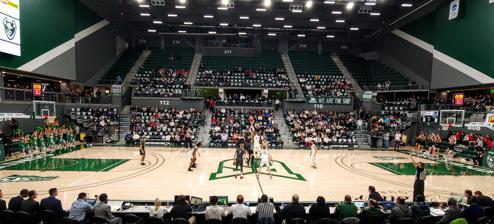
Building: Viking Pavilion
Country: United States of America
Year built: 1966
Sports arena on the Portland State University campus in Portland, Oregon, U.S. Viking Pavilion Montana @ Portland State men's basketball, January 30, 2020. Location 930 SW Hall Portland, Oregon 97201 Coordinates 45°30′40″N 122°41′15″W / 45.510987°N 122.687471°W / 45.510987; -122.687471 Owner Portland State University Operator Portland State University Capacity 3,094 seats (basketball, volleyball), 3,400 (Concerts, Other Events) Surface Wood Construction Opened 1966 Renovated 1984, 2002, 2012, 2017–18 Viking Pavilion , attached to the Peter W. Stott Center, is a 3,094-seat multi-purpose arena located on the Portland State University campus in downtown Portland, Oregon . Viking Pavilion is home to the Portland State men's basketball, women's basketball, and volleyball teams. In addition to hosting sports events, the facility houses the Portland State Vikings Athletics Department and physical education classes. It features student locker rooms, a basketball/volleyball court, racquetball courts, an eighth-mile track, wrestling room, and a small gym. Viking Pavilion was fully renovated for 2018, but originally opened in 1966. Prior to renovations, the facility was named for alumnus and booster Peter W. Stott, whose $1 million challenge grant enabled a prior renovation of the basketball court. The newest version of the arena began renovations on April 23, 2016. The renovation was complete in time for the 2018–2019 academic year at a cost of $52.1 million. See also List of sports venues in Portland, Oregon List of NCAA Division I basketball arenas References